Water supply and sanitation in Namibia

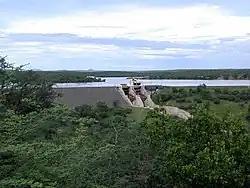
The von Bach Dam supplies Windhoek and other localities in Central Namibia with drinking water.

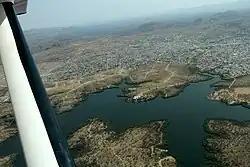
Goreangab Dam aerial view

Windhoek is provided with water from three different sources. As of 2006 17 Mio m of the water demand was covered by dams around Windhoek, such as the Von Bach Dam, 5.4 Mio m from the Goreangab Reclamation Plant and only between 1 and 2 Mio m still come from boreholes. The city estimates per capita water consumption at 200-liter per capita per day including industries, businesses and tourism, which is slightly higher than in Europe. An analysis of residential water consumption alone estimated it at 163-liter per capita per day in 2010, with significant differences between neighborhoods. For example, it was 306-liter in high-income neighborhoods in the South-East, while it was only 27 liters in informal settlements in the North. During the severe drought of 2015/16, water users in central Namibia were required to cut usage by up to 30 percent. In April 2016, the city of Windhoek launched a Zero Tolerance to Water Wastage policy, under which it would disconnect or fine on anyone using potable supply to water gardens or wash cars. The Swakoppoort Dam, Von Bach Dam and Omatako Dam, which supply the region, were only filled at 11 percent of their capacity. In May, the Coca-Cola Namibia Bottling Company stopped production due to the severe water shortages.